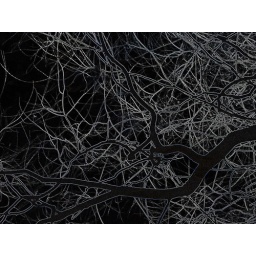
100% tree reflection in water and photoshop (its a rainy day)